Lloyd's unlimited rating

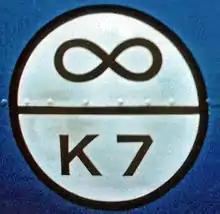
K7 badge, as applied to Bluebird K7

Royal Yachting Association unlimited hydroplane rating is a rating applied to hydroplanes competing for the water speed record, as applied by the RYA. It is usually denoted by a circular white badge on the hull, with an infinity symbol "∞" above the K and number for RYA "unlimited" hydroplane group.